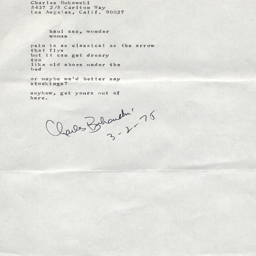
the world 's website and forum .